Forgotten Girls

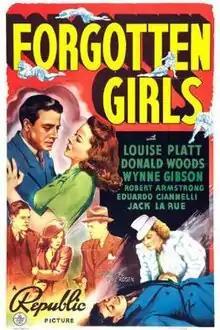
Theatrical release poster

Forgotten Girls is a 1940 American crime film directed by Phil Rosen and written by F. Hugh Herbert, Joseph Moncure March and George Beck. The film stars Louise Platt, Donald Woods, Wynne Gibson, Robert Armstrong, Eduardo Ciannelli and Jack La Rue. The film was released on March 15, 1940, by Republic Pictures.